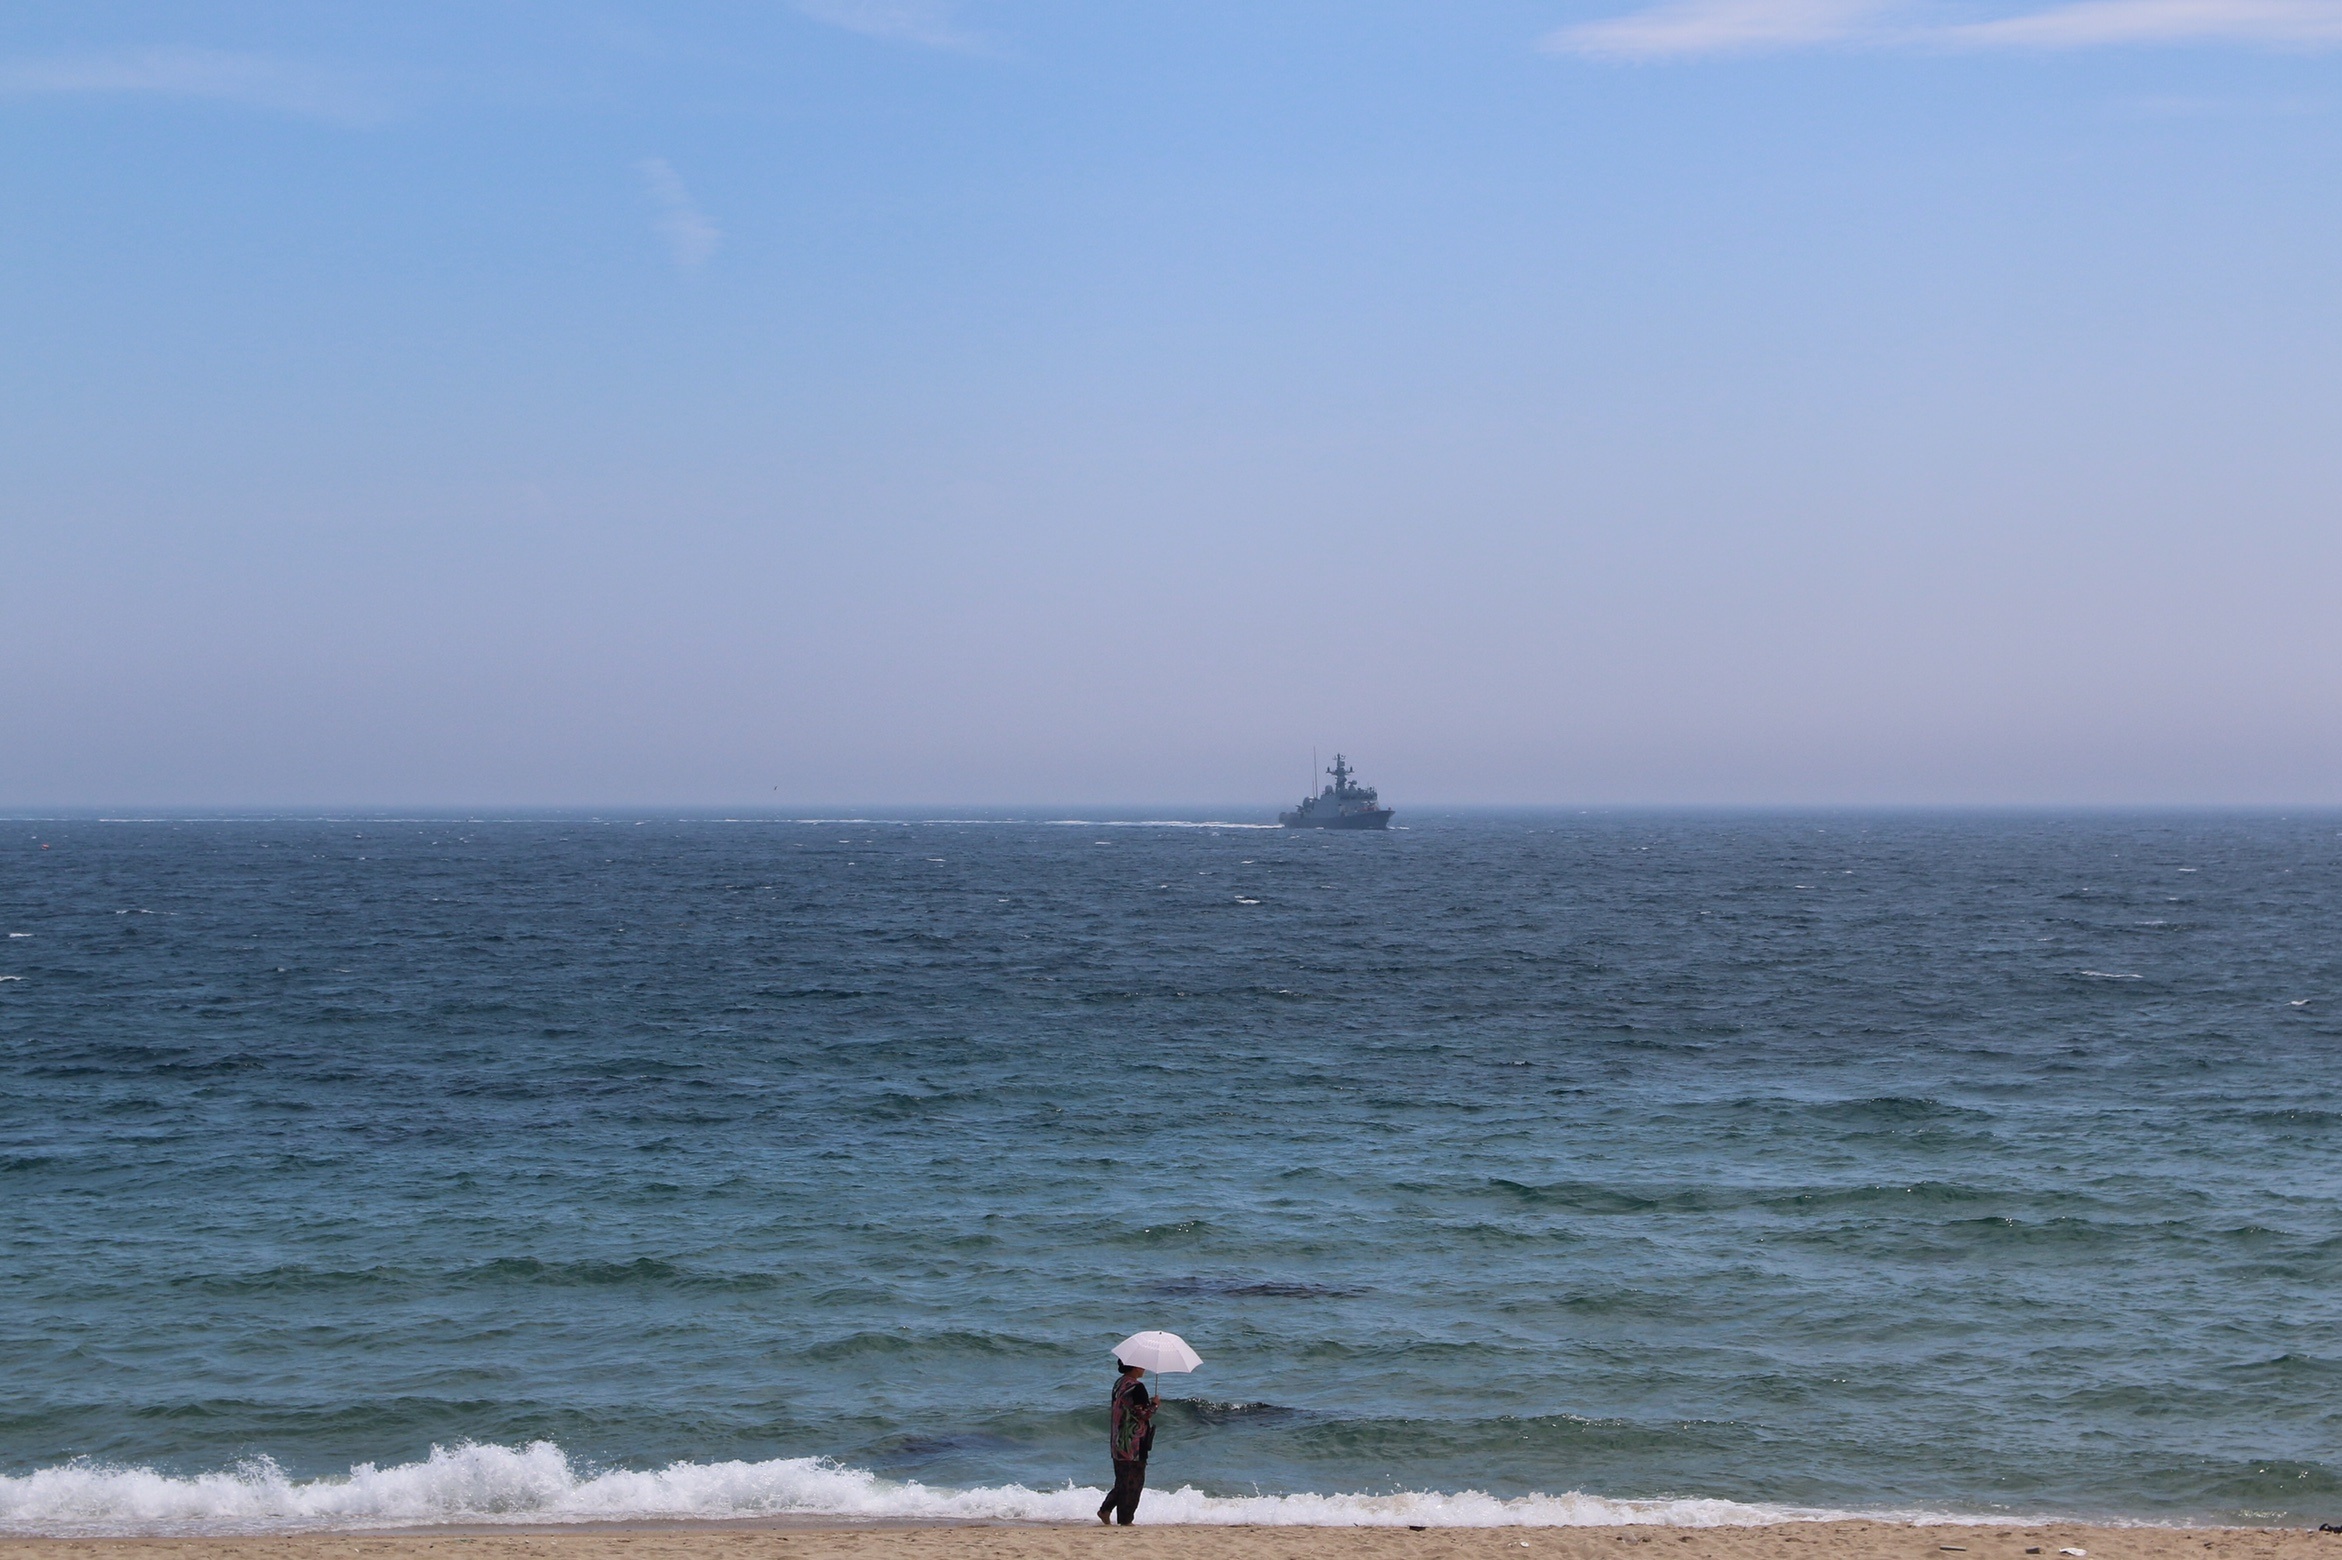
beach, sea, coast, ocean, horizon, shore, wave, wind, vehicle, tower, bay, body of water, cape